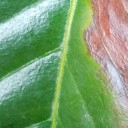
Label: Phoma